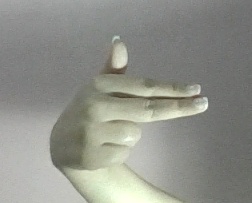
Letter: ghain